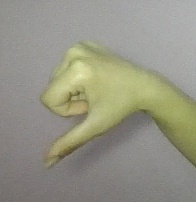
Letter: waw